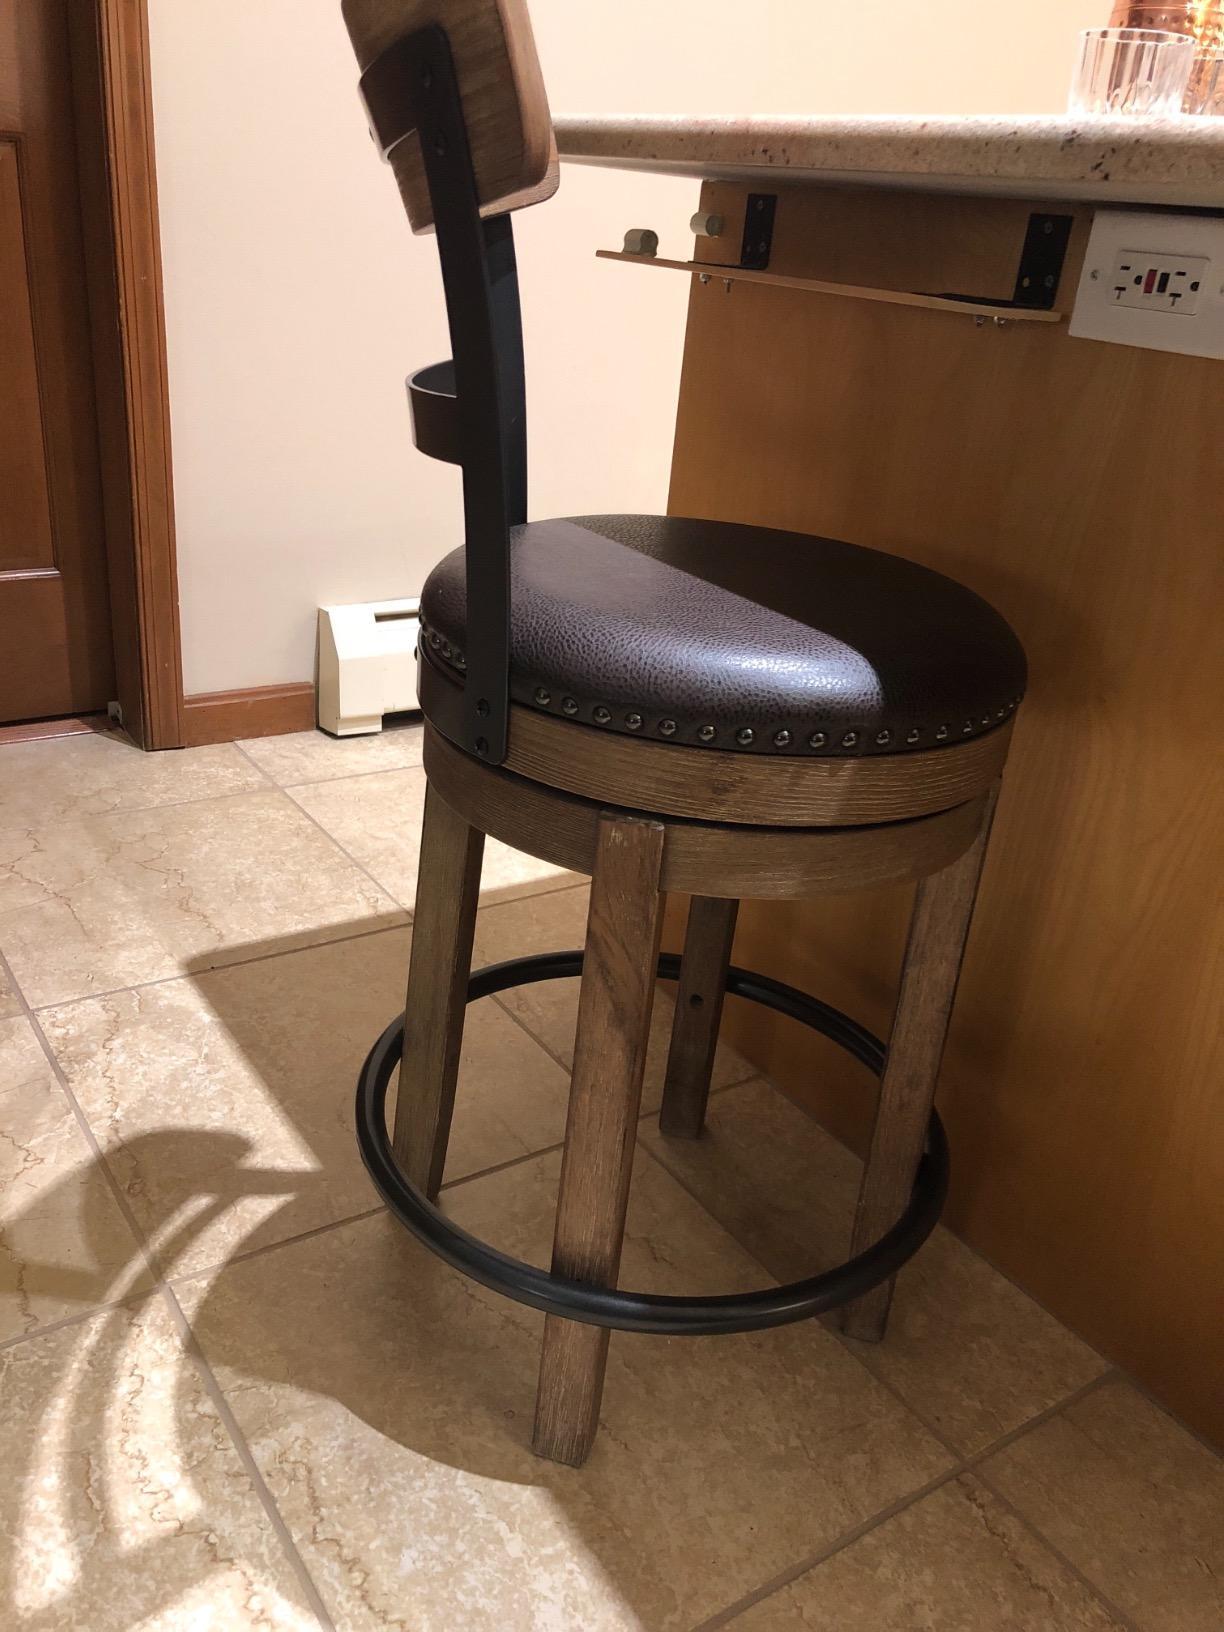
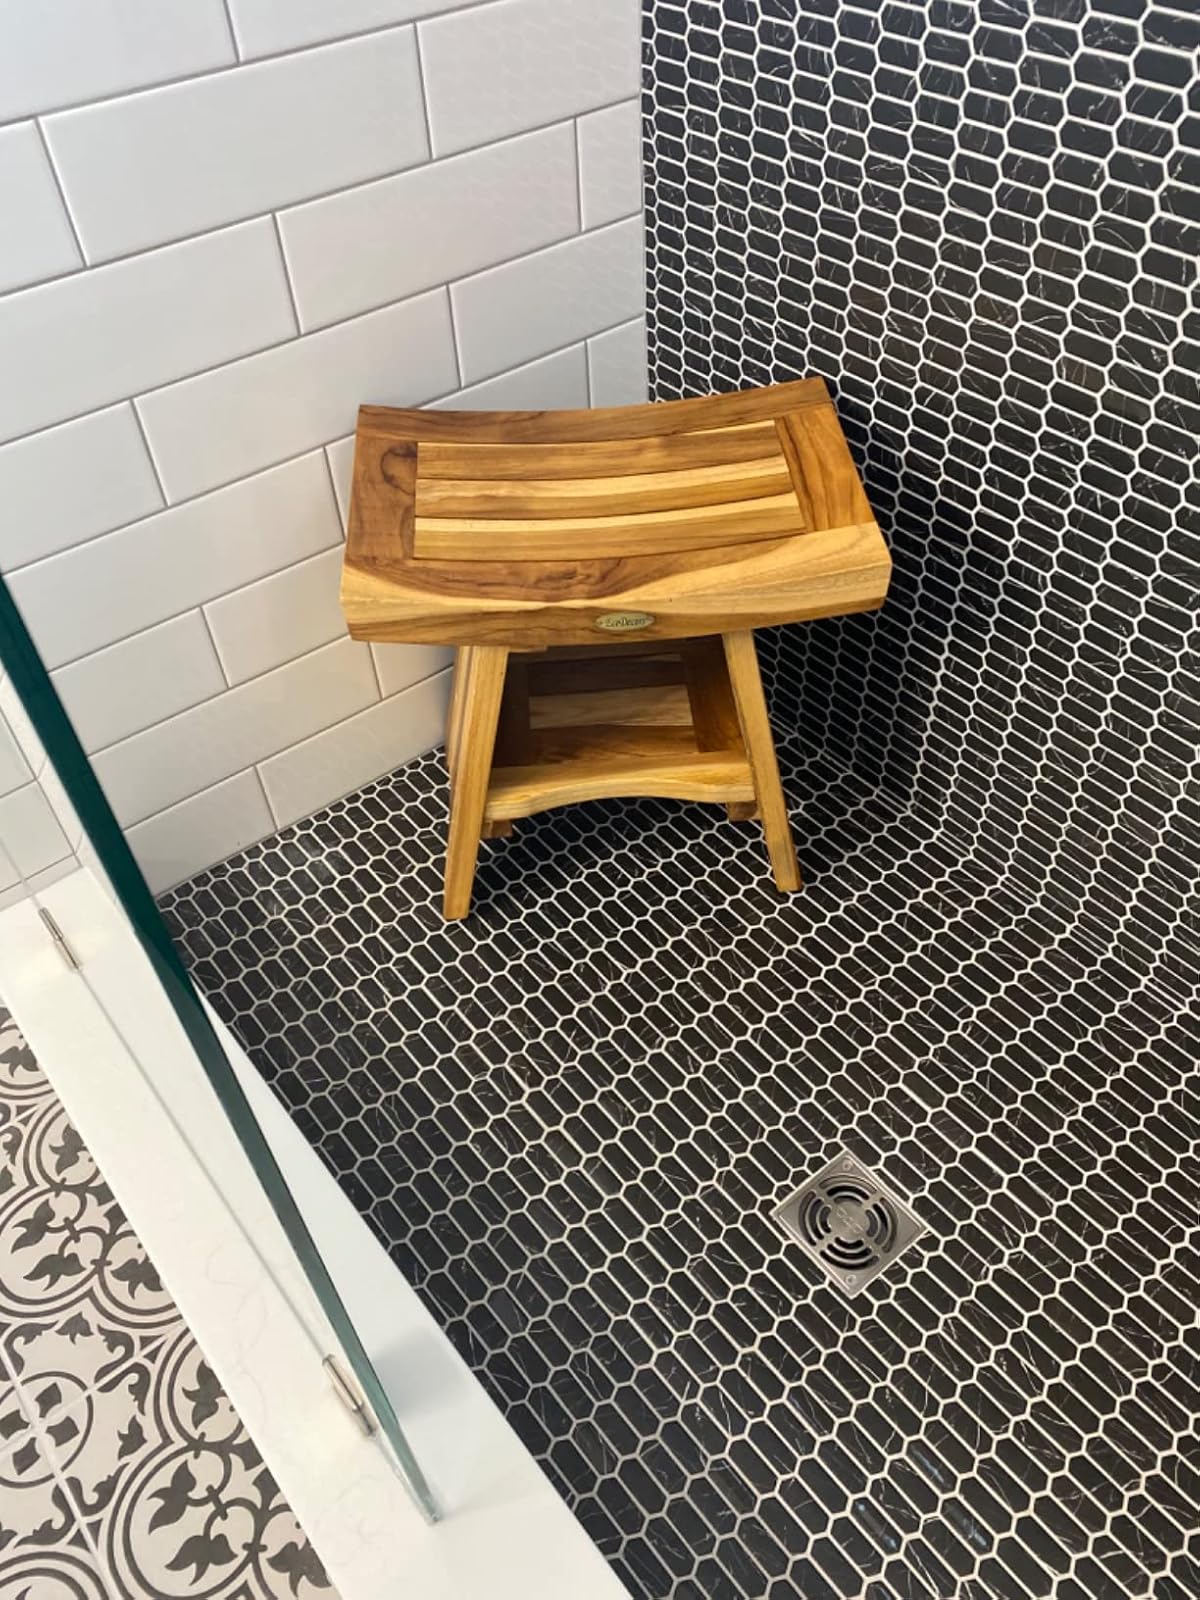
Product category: stool
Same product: no